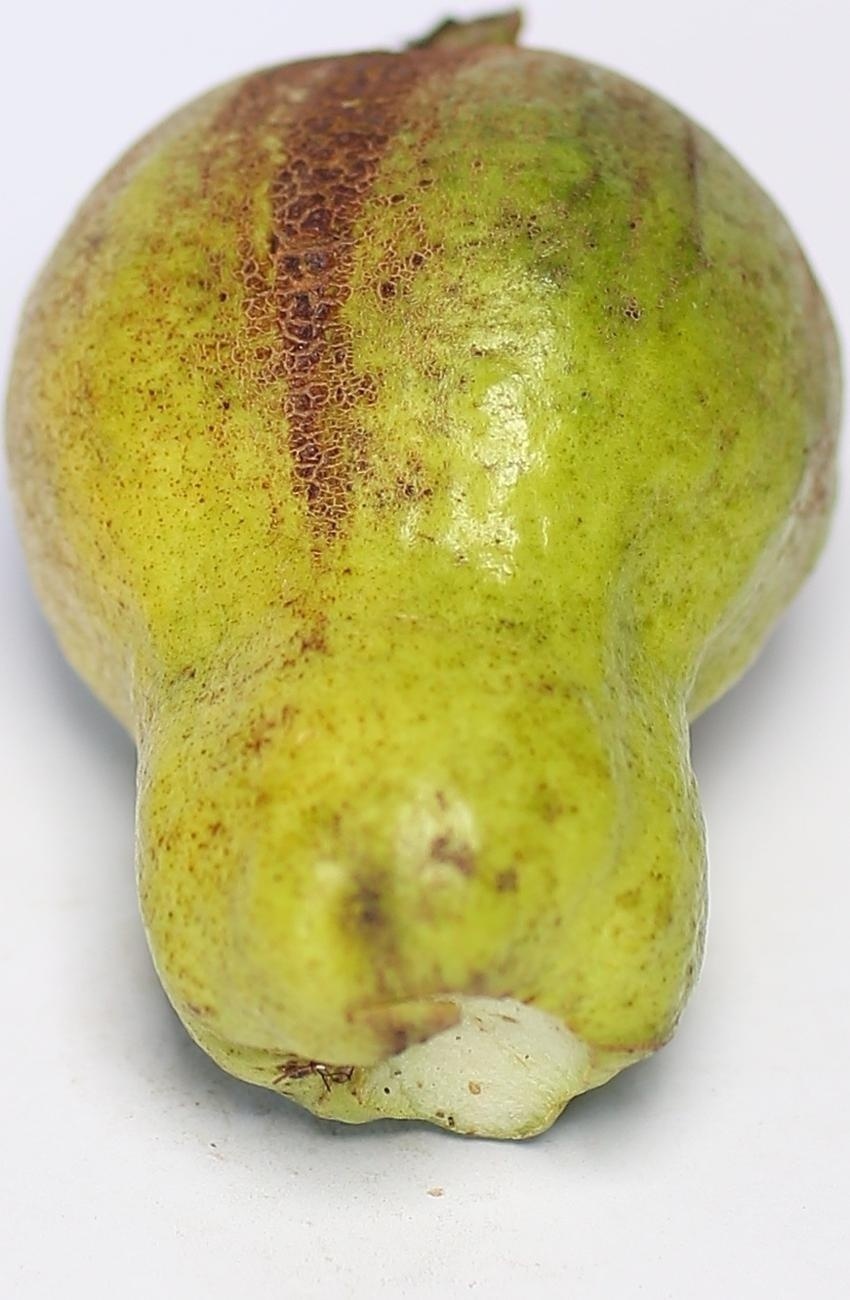
Maturity: mature-green
Variety: local-sindhi